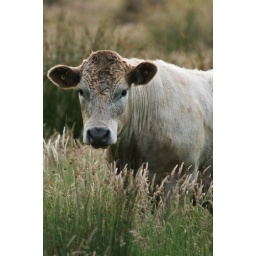
Cow watching me take pictures of a shed instead of eating the green grass in the paddok I was in.